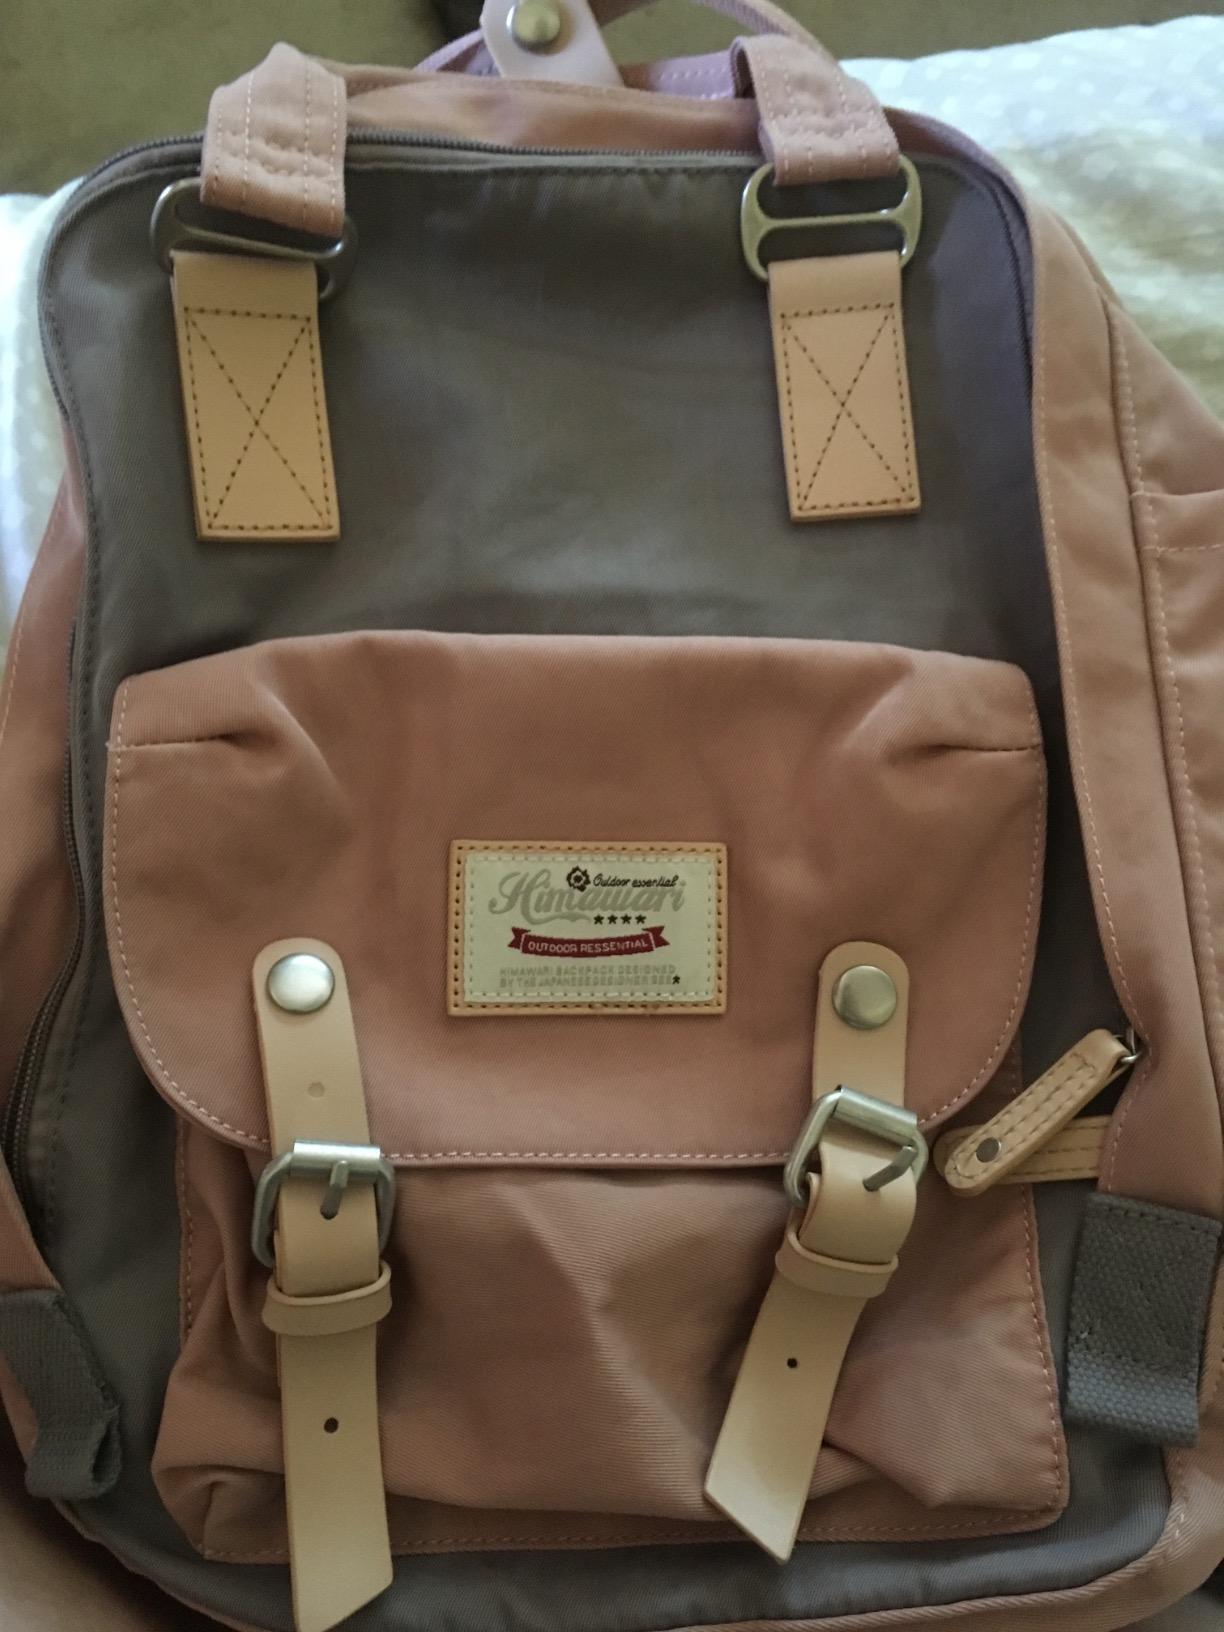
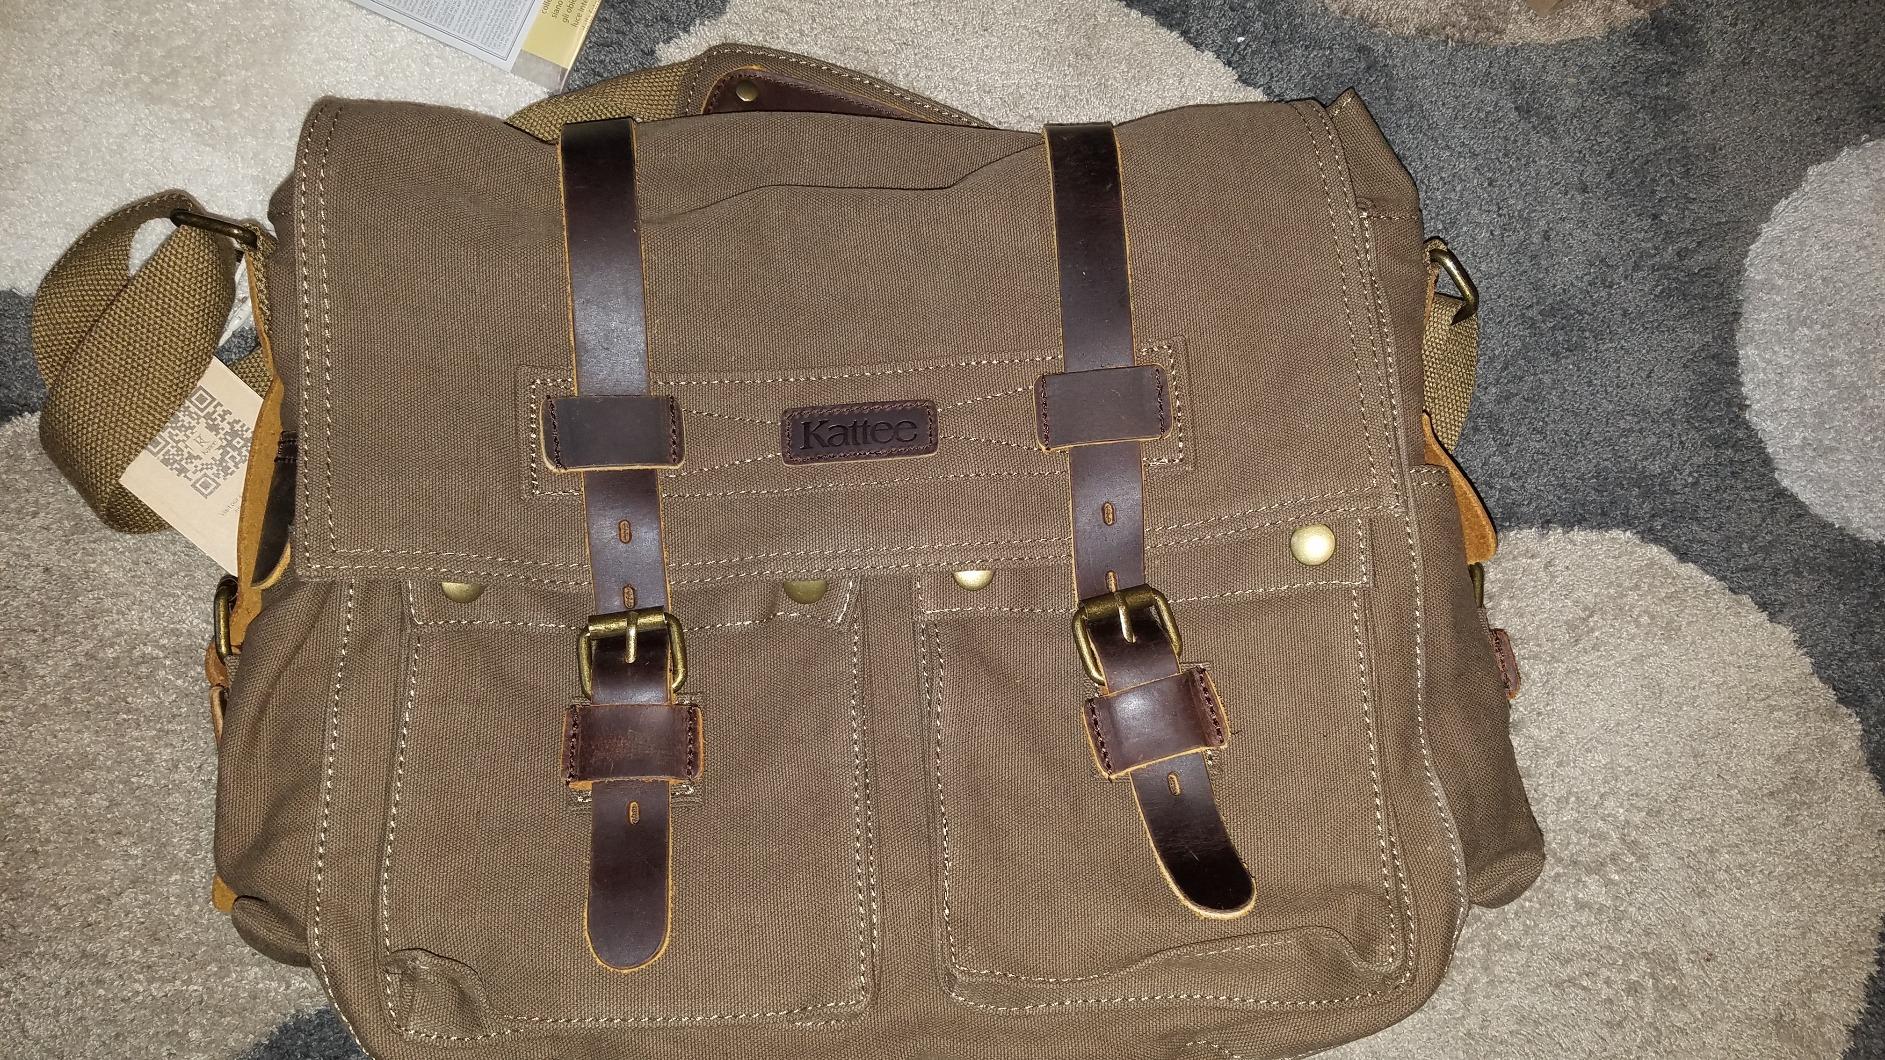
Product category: bag
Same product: no